Birsay

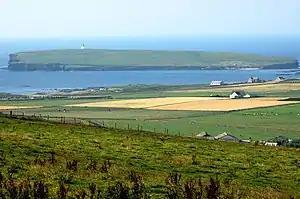
Birsay Parish, with the Brough of Birsay in the background

Birsay (Old Norse: "Birgisherað") is a parish in the north west corner of The Mainland of Orkney, Scotland. Almost all the land in the parish is devoted to agriculture: chiefly grassland used to rear beef cattle. There are various ancient monuments in the parish.